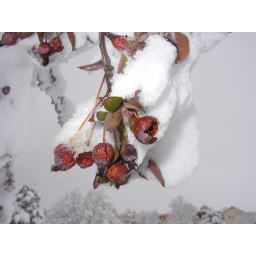
tree near our house after a big snow